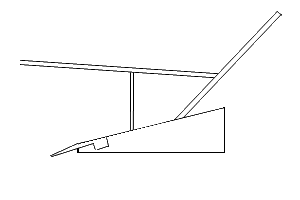
Araire quadrangulaire LE sep, l'age, le(s) mancheron(s) et la règle (lien entre le sep et l'age) forme plus ou moins un parralépipède